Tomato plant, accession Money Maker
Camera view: horizontal (90 deg, fisheye); turntable rotation: 240 degrees
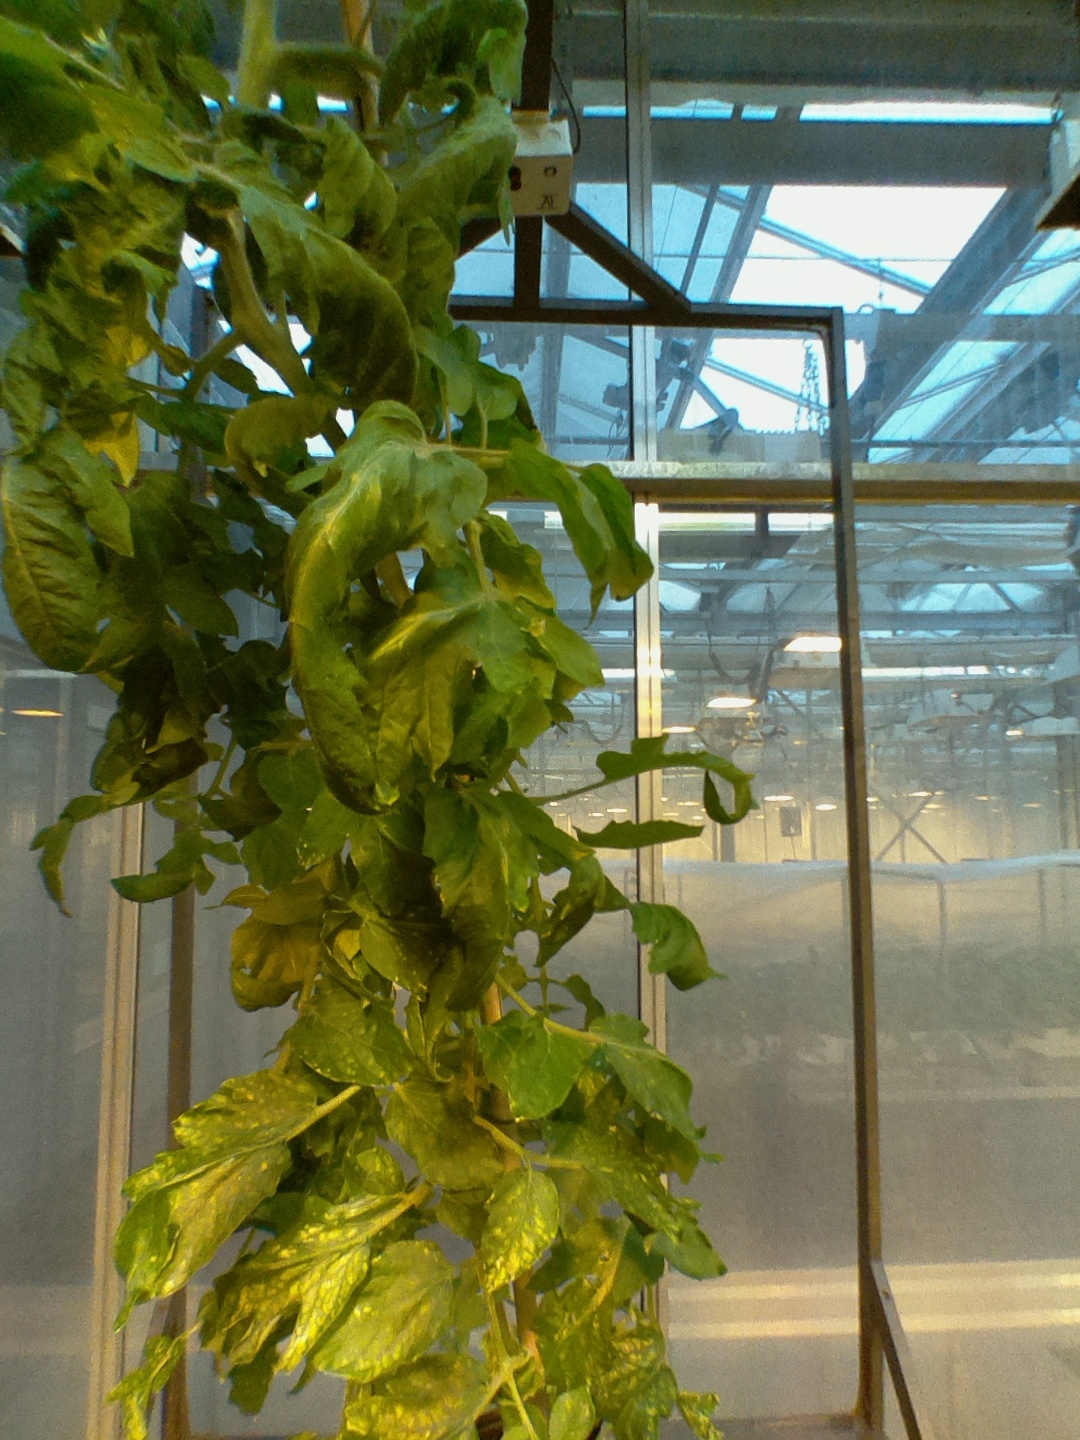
BBCH growth stage 70: Fruits at the main stem or branches visibles